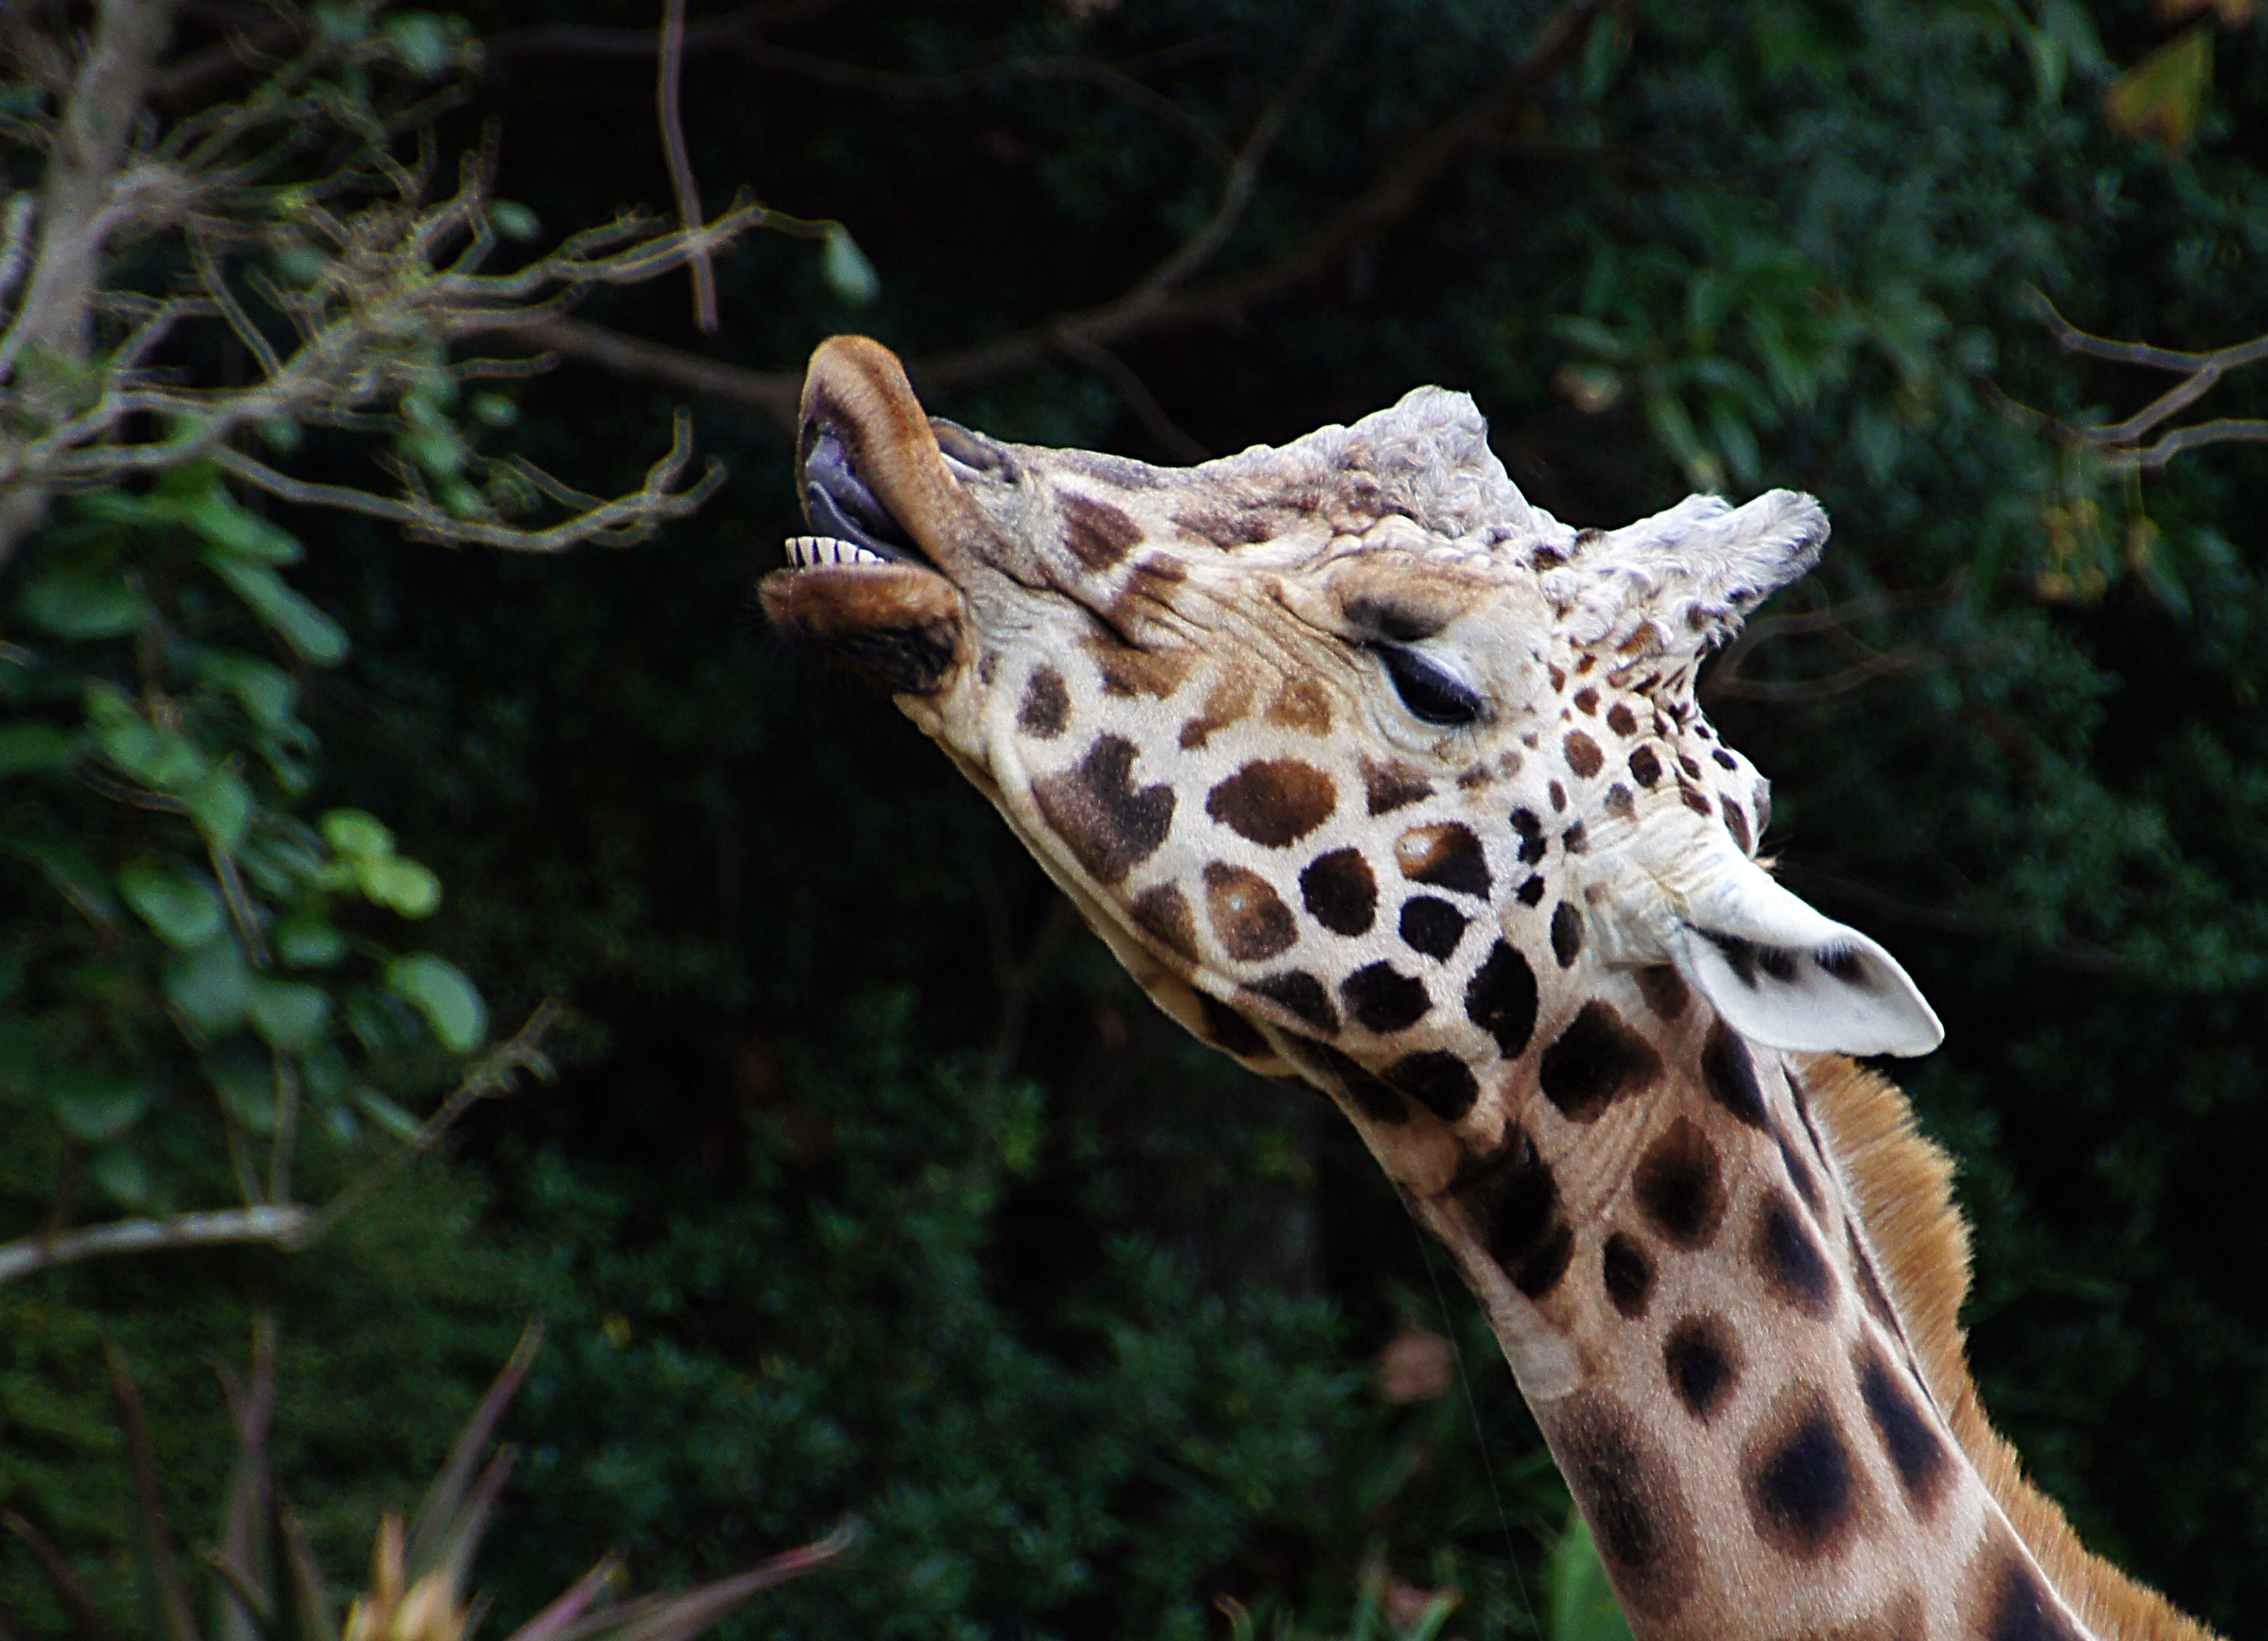
nature, wildlife, zoo, mammal, fauna, giraffe, vertebrate, sonydslra580, giraffes, tamron18270mmpzd, giraffidae